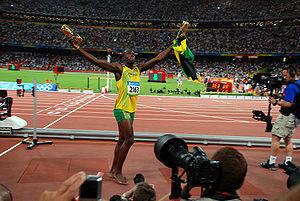
Usain Bolt après sa victoire et son record du monde sur 100m le 16 août 2008 à Pékin Italiano: Usain Bolt dopo la vittoria nella finale dei 100 metri corsi in 9""68 (nuovo record del mondo) nello stadio Nido di uccello di Pechino il 16 agosto 2008. Türkçe: Usain Bolt 16 Ağustos 2008 tarihinde 2008 Pekin Olimpiyatları'nda 100 metre dünya rekorunu kırdıktan sonra seyircileri selamlarken"